Farfisa

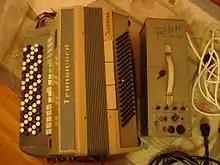
Farfisa Transicord

The FAST (Farfisa All Silicon Transistor) Series models were first introduced in 1967, to complement the existing Combo series. As the name implies, these use silicon transistors that produced more stable tones than the germanium ones used in the Compact series. The organs are contained in a metal cabinet covered with a skin plate and plastic edges, chrome folding legs, retractable carrying handles, and a removable music rack.